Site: brandenburg
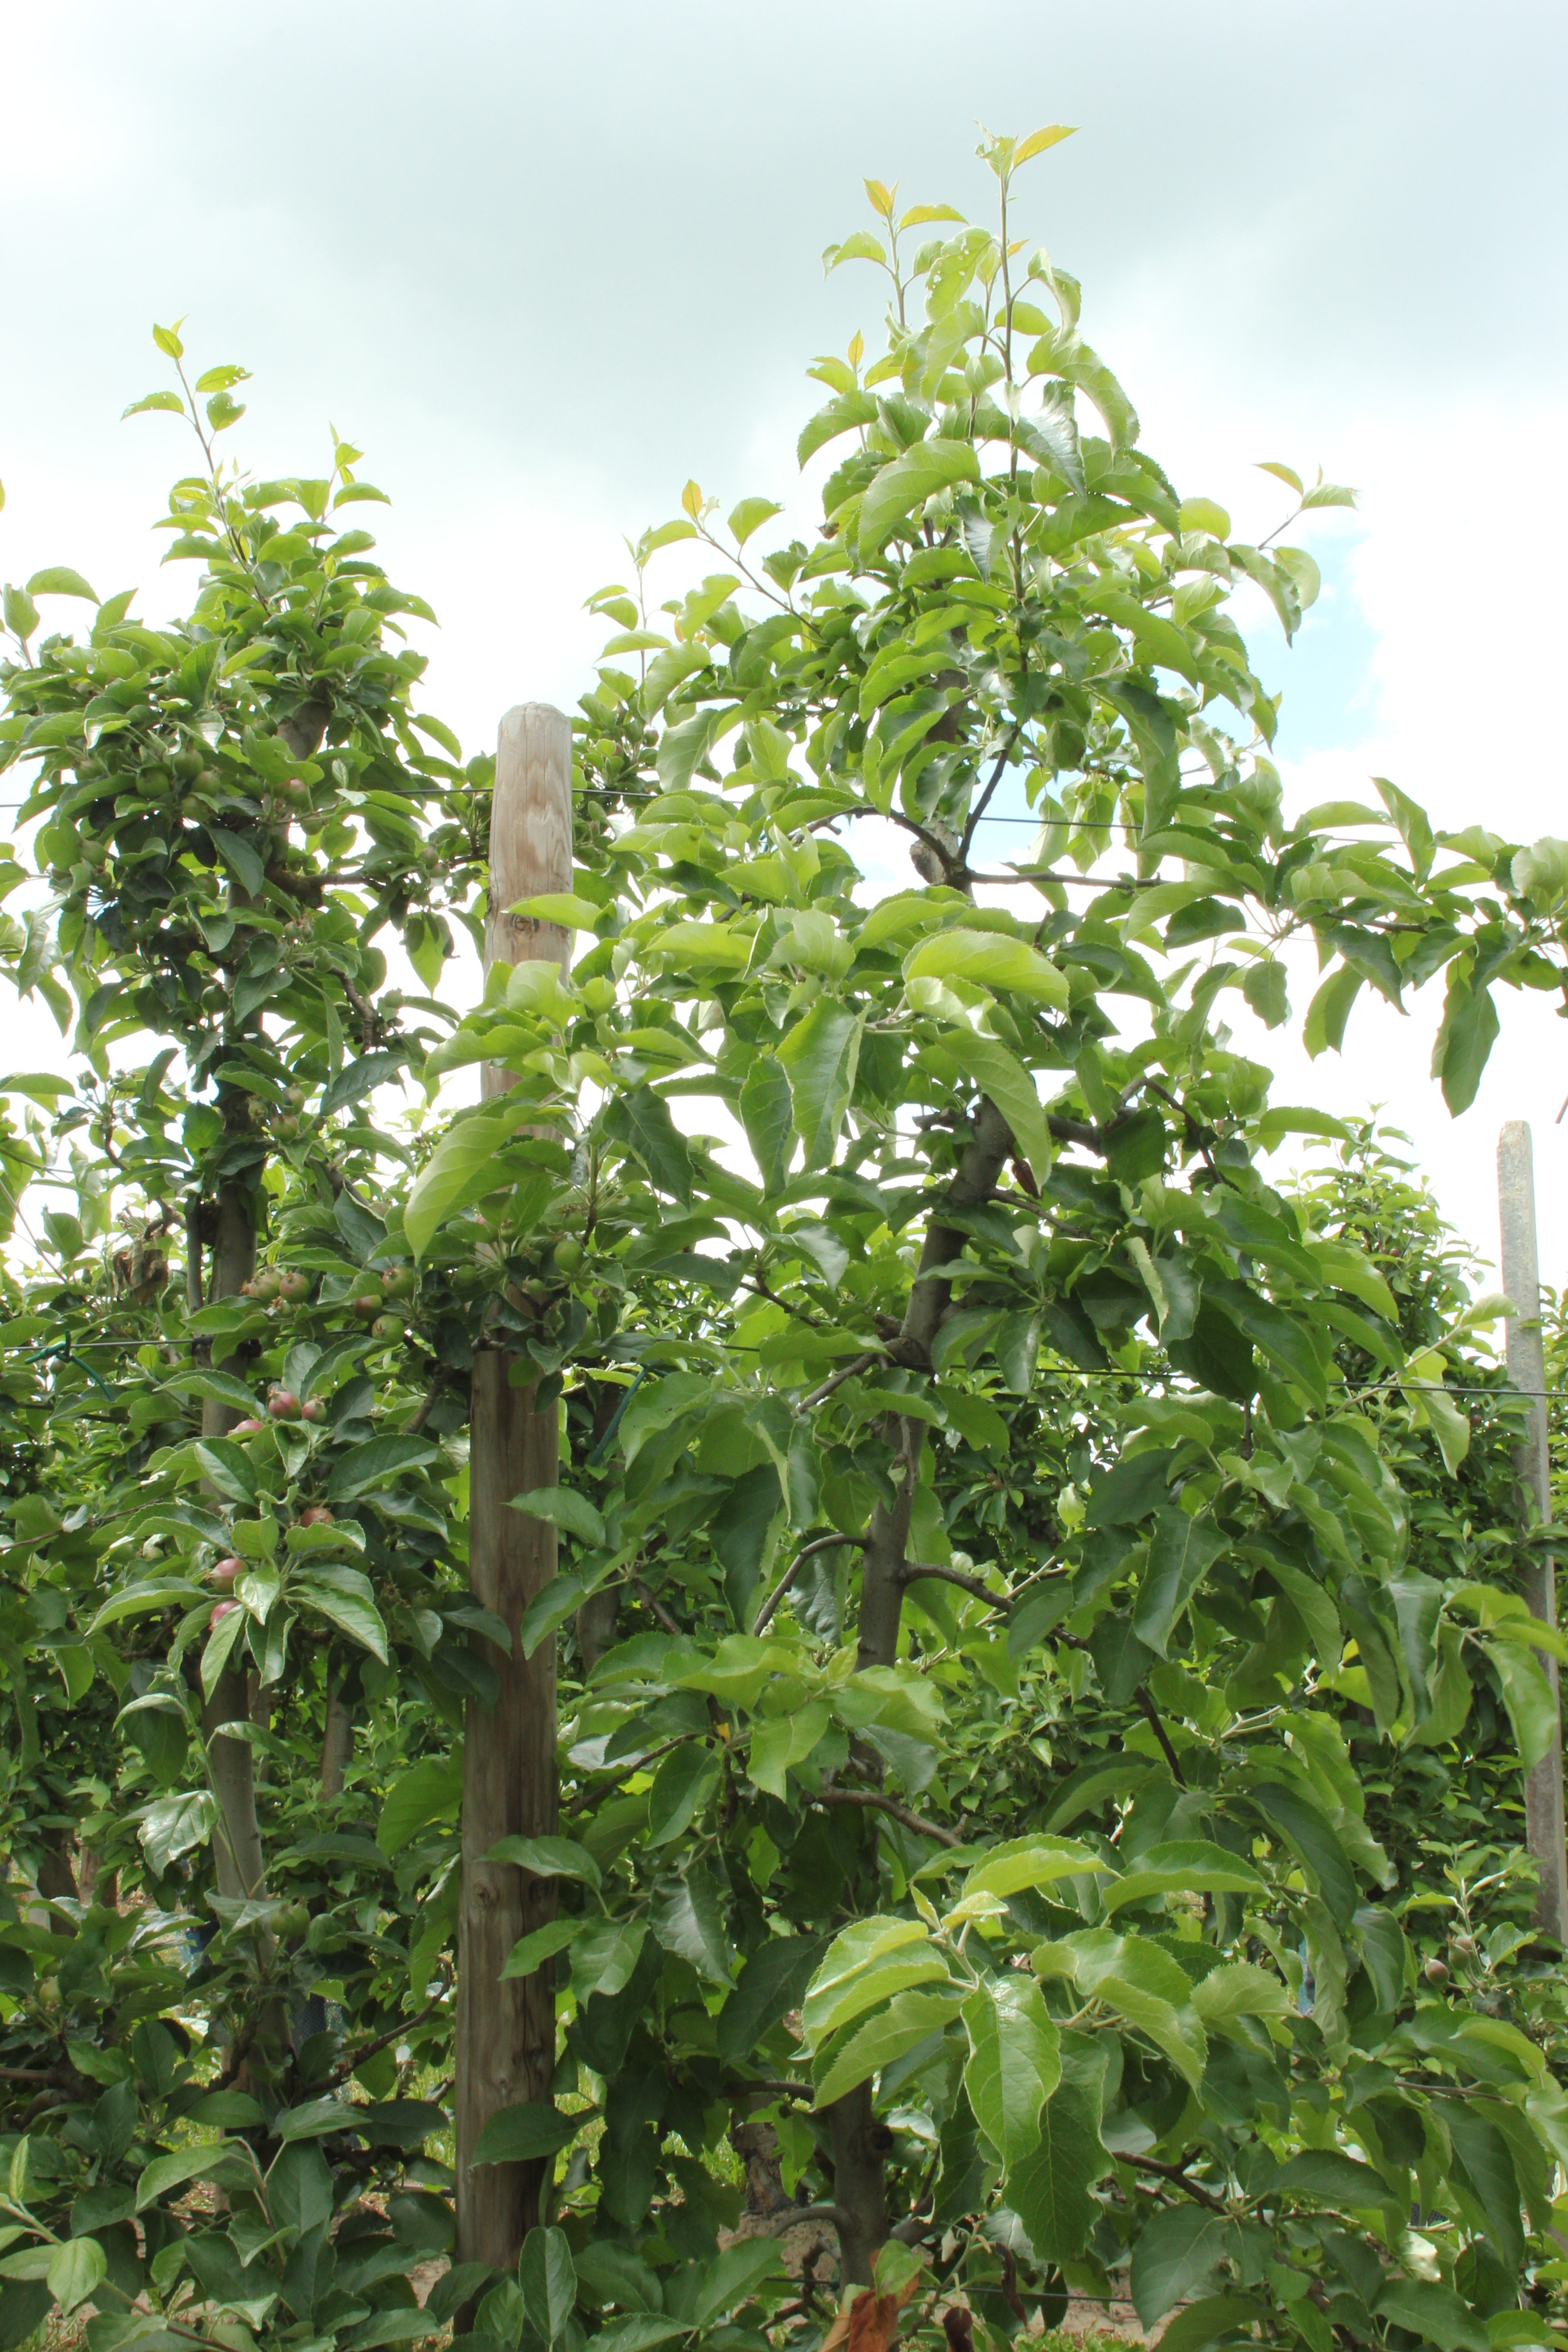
Growth stage (BBCH 72): Development of fruit